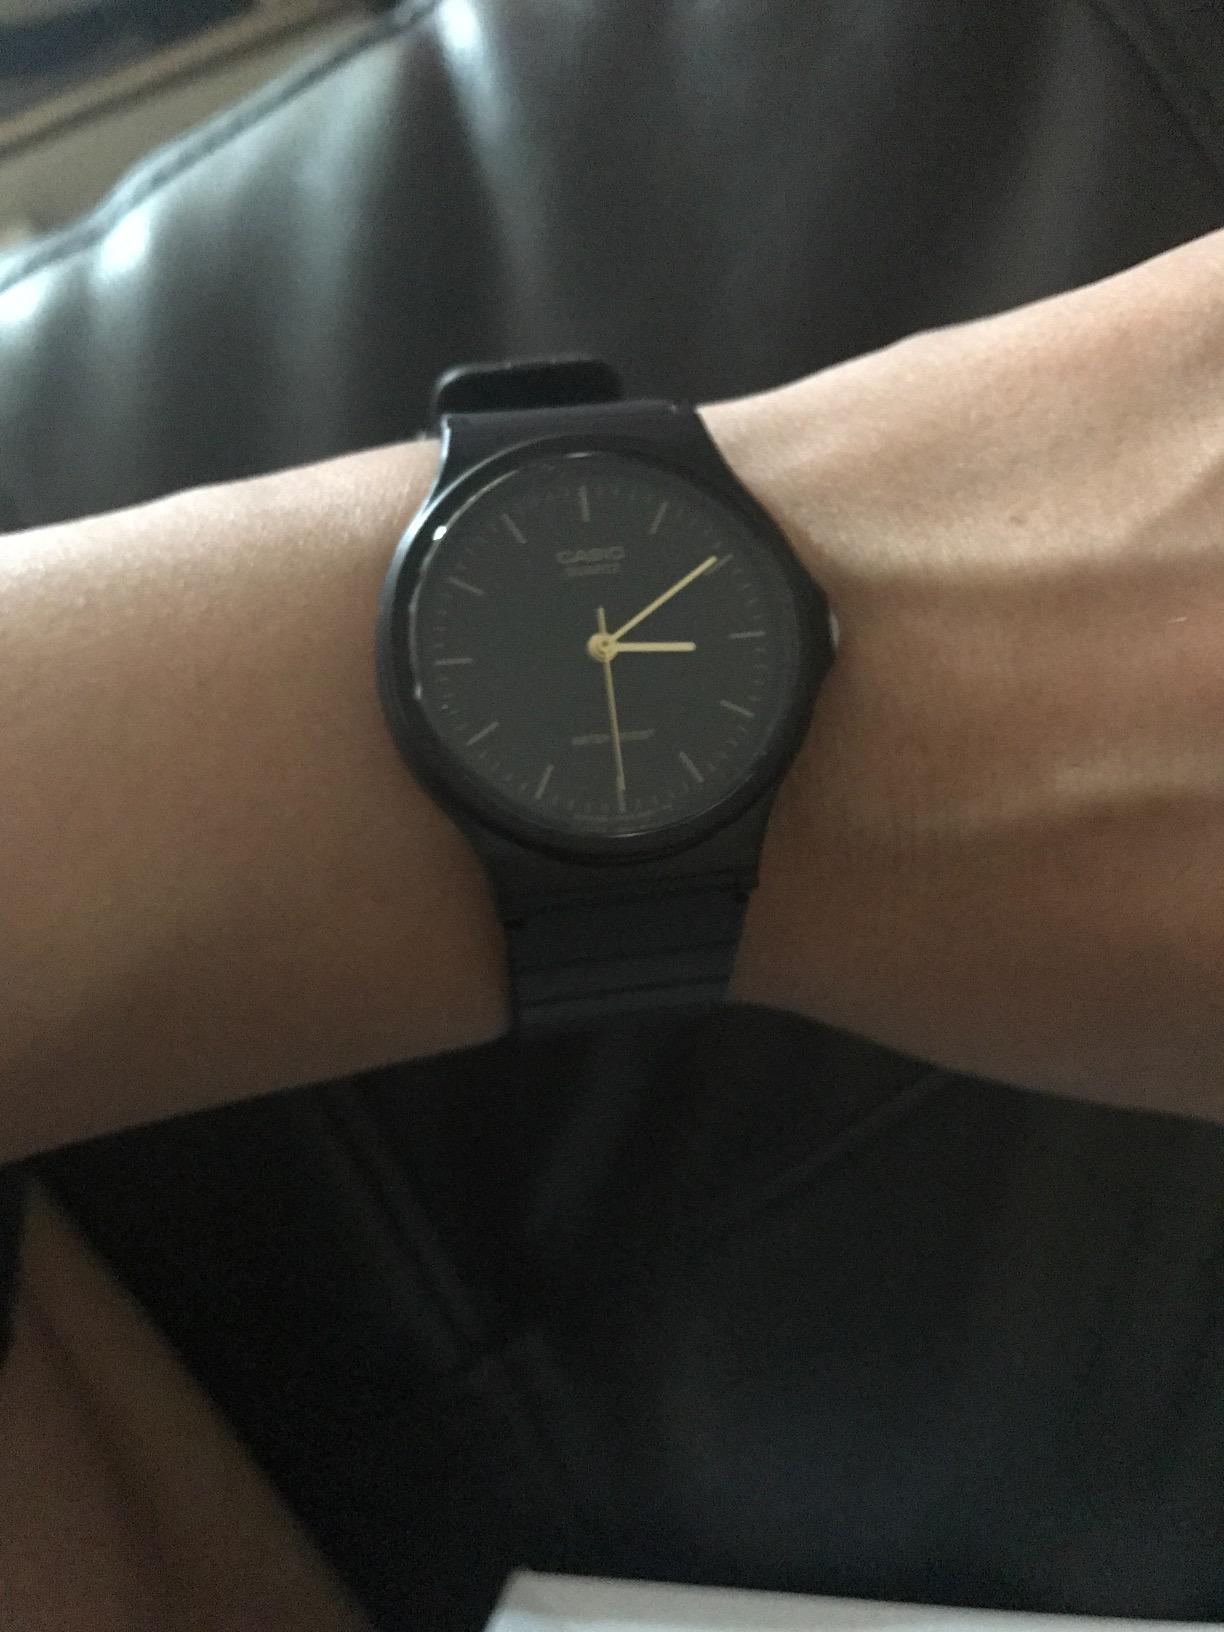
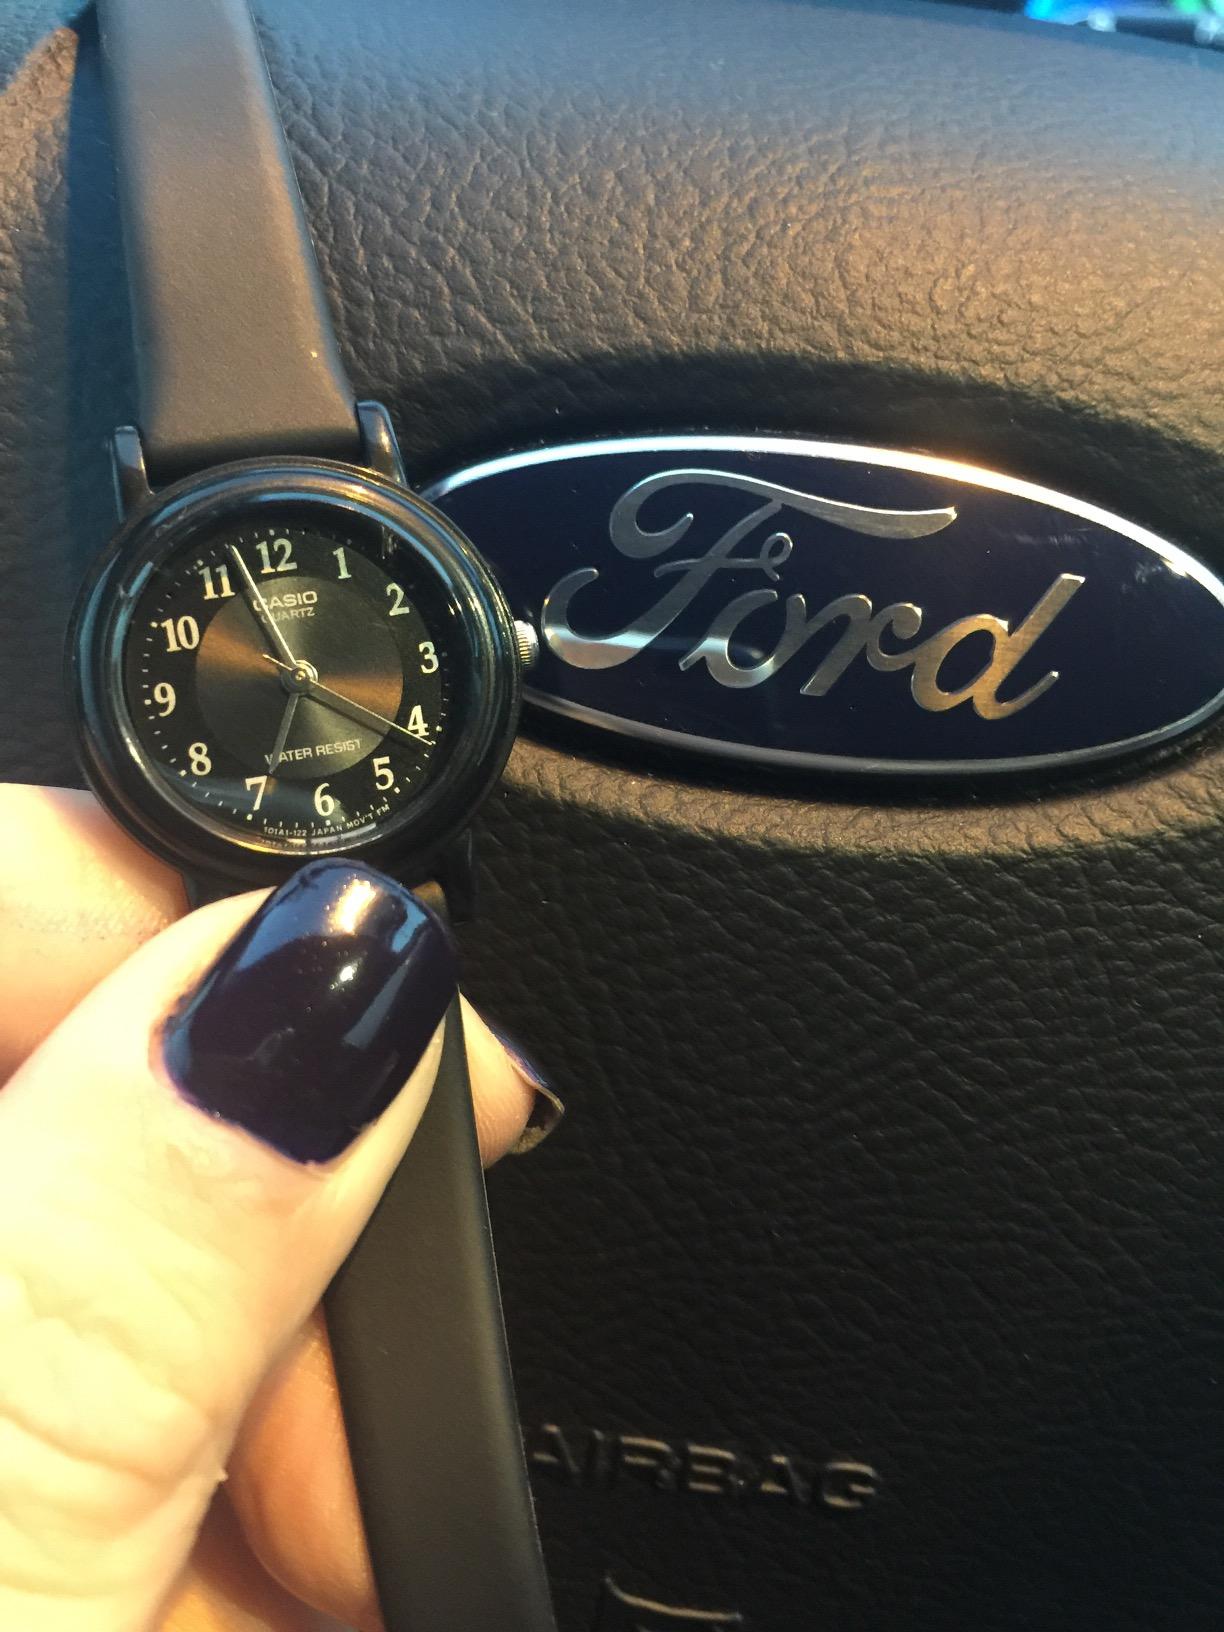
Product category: accessories_watch
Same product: no